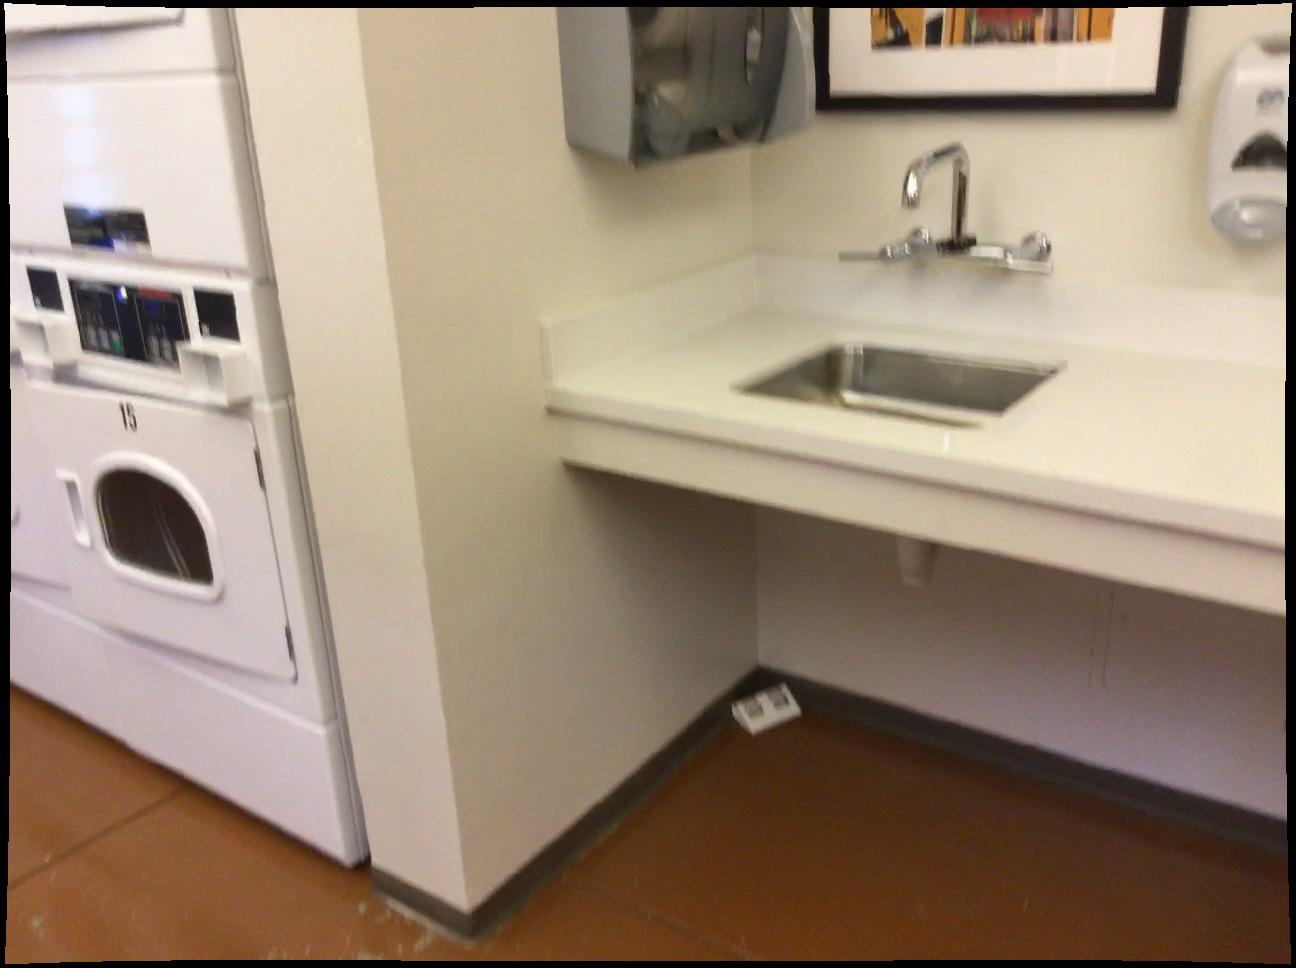
Question: In the image, there is the sink. Pinpoint several points within the vacant space situated left of the sink from the object's perspective. Your final answer should be formatted as a list of tuples, i.e. [(x1, y1), ...], where each tuple contains the x and y coordinates of a point satisfying the conditions above. The coordinates should be between 0 and 1, indicating the normalized pixel locations of the points.
Answer: [(0.999, 0.736), (0.893, 0.758), (0.913, 0.708), (0.810, 0.728), (0.835, 0.683), (0.705, 0.750), (0.736, 0.701), (0.763, 0.659), (0.634, 0.722), (0.668, 0.678), (0.698, 0.637)]